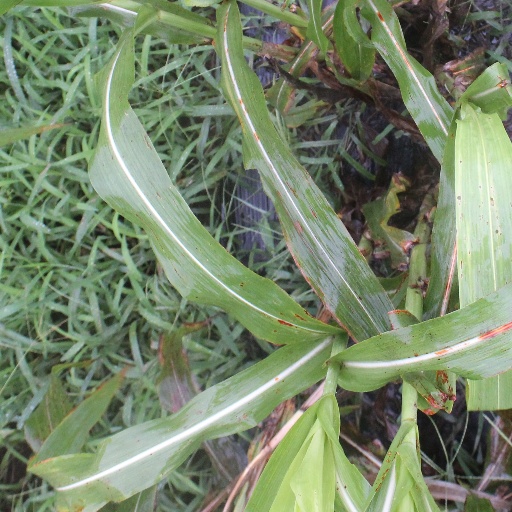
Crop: sorghum